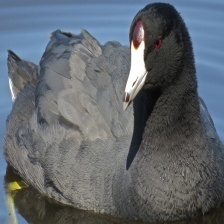
Species: AMERICAN COOT
Scientific name: FULICA AMERICANA